Bangerten

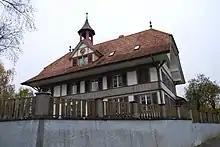
Old school house and municipal administration building

In Bangerten about 64 or (40.5%) of the population have completed non-mandatory upper secondary education, and 33 or (20.9%) have completed additional higher education (either university or a "Fachhochschule"). Of the 33 who completed tertiary schooling, 69.7% were Swiss men, 27.3% were Swiss women.